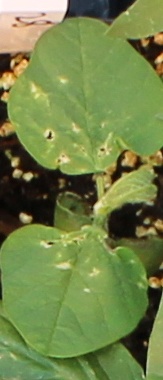
Label: Soybean